Shine a Light (film)

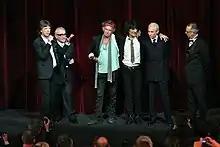
From left to right: Mick Jagger, Martin Scorsese, Keith Richards, Ron Wood, Charlie Watts and Berlinale director Dieter Kosslick before the world premiere of "Shine a Light".

Most of the performance footage was culled from the second night of filming. "The first night we had Bill Clinton there," Charlie Watts recalled. "I don't know why the Clinton bit's in the movie... That was a bit dull, because they weren't really rock 'n' roll people. But Mick was on fire. You can tell in the third song when Lisa Fisher (sic), the singer, does a shimmy with him and you see the look on her face. He dances like Fred Astaire, going backwards."